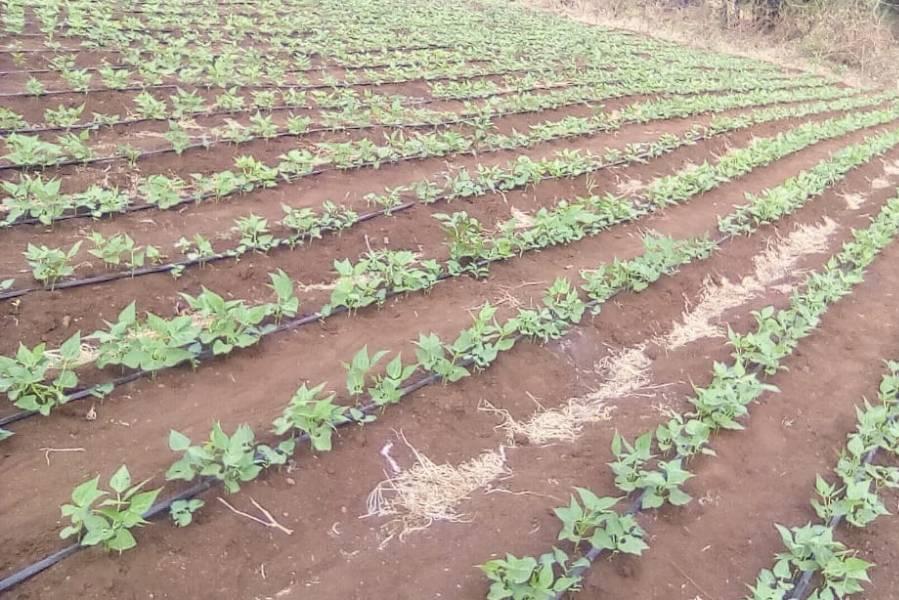
Mfumo wa umwagiliaji, kwenye shamba la mazao mbalimbali ya chakula, kwa kulaza mabomba marefu ya plastiki juu ya matuta ya mistari iliyonyooka, ili kusafirisha maji kwa urahisi.